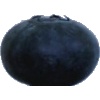
Label: blueberry